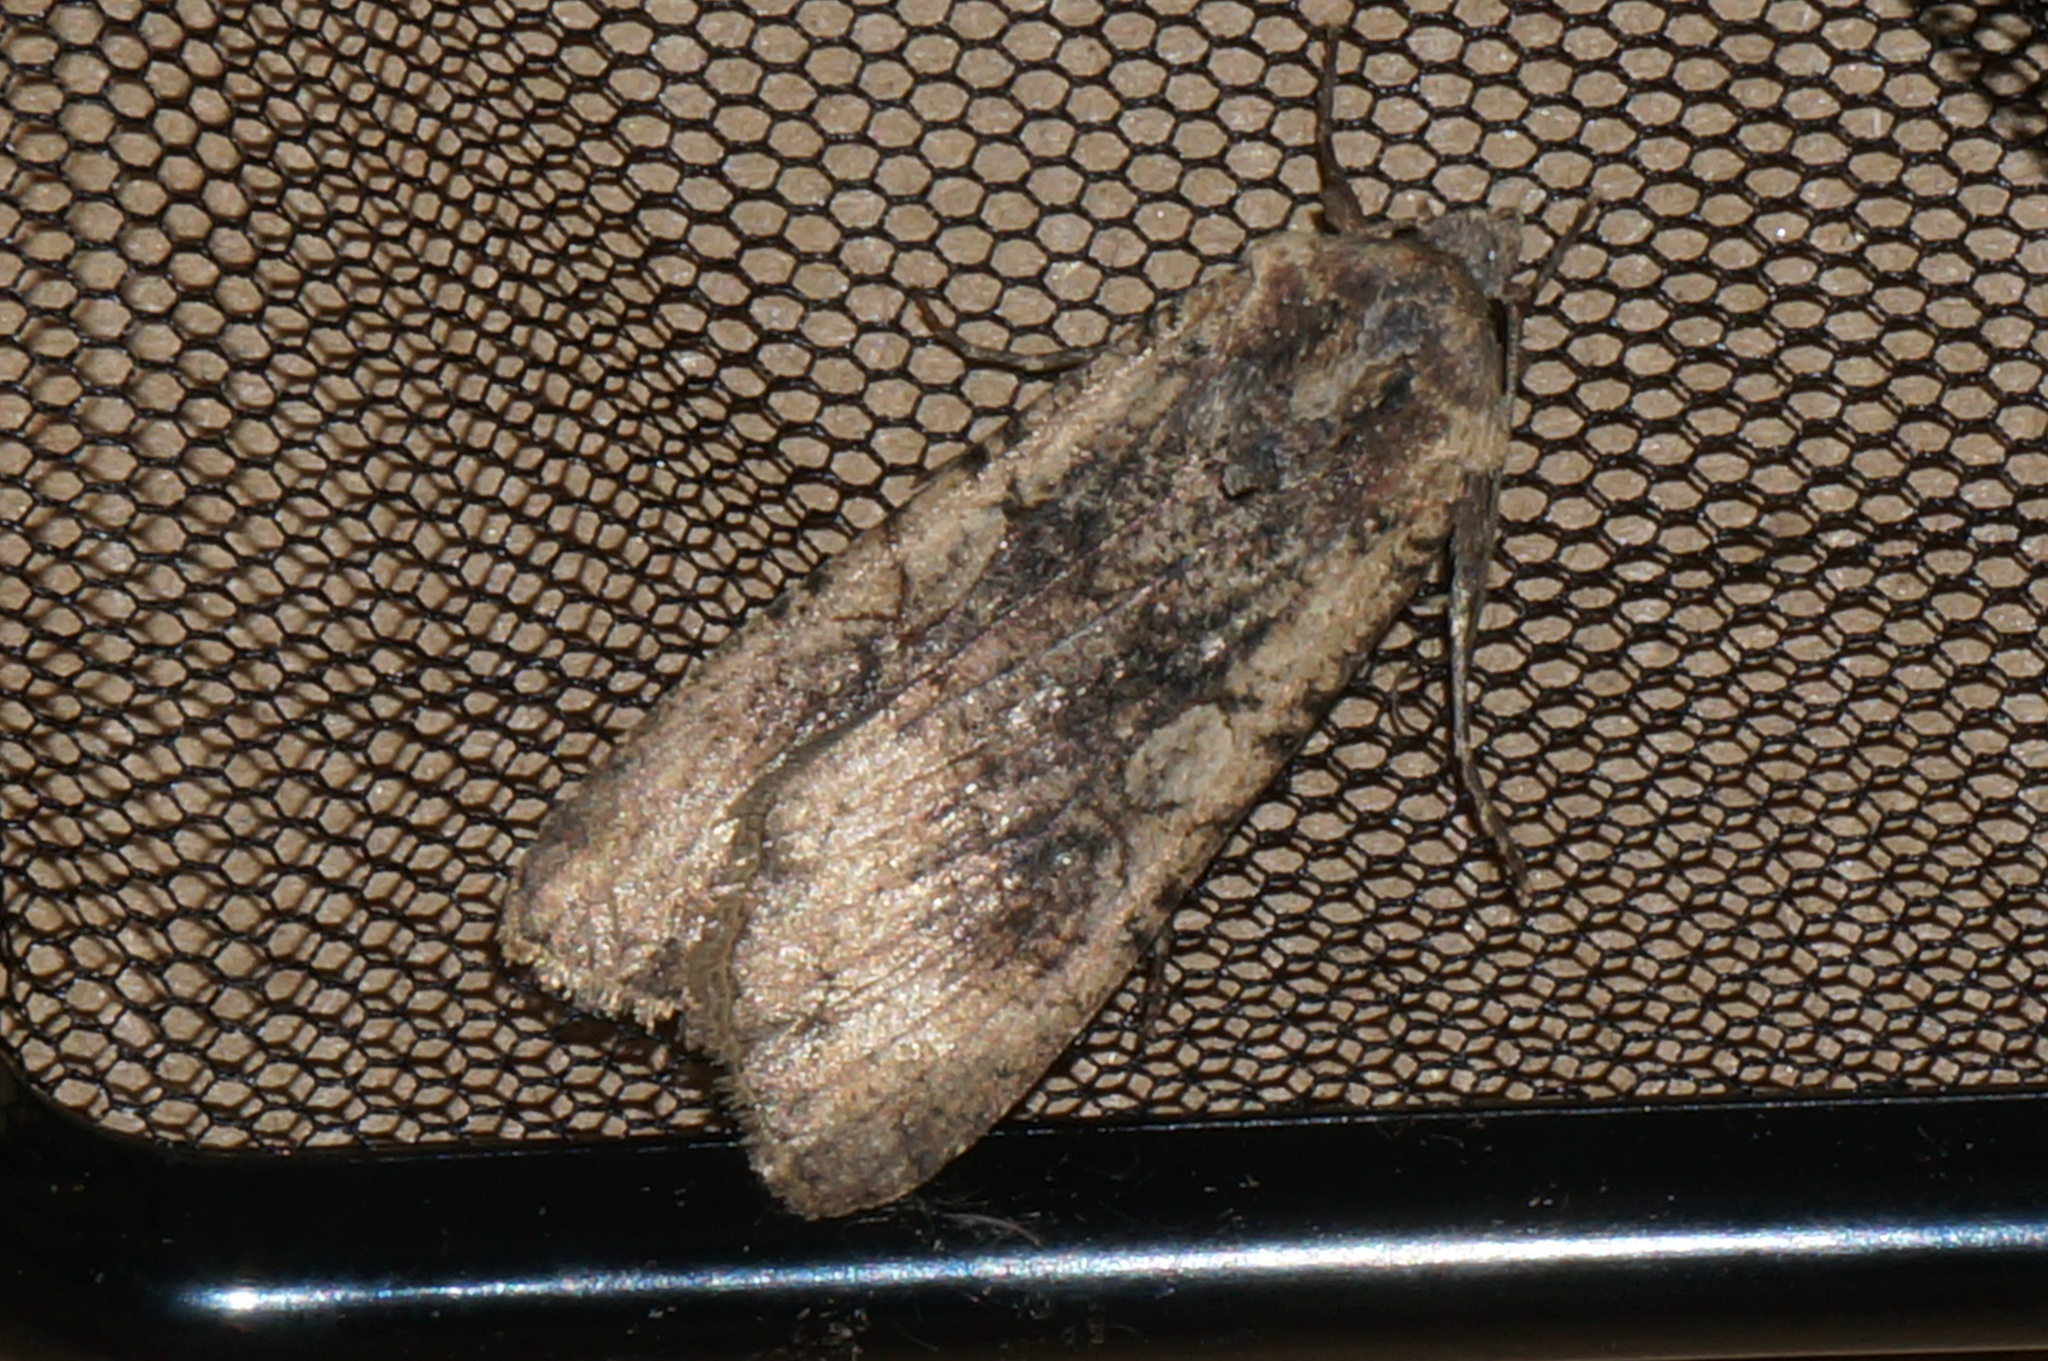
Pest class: cutworms